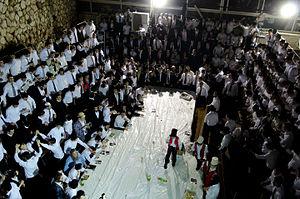
Un tish est un rassemblement religieux dans le judaïsme hassidique. Il réunit les participants autour de leur Rebbe au cours d'un repas.